Western Desert campaign

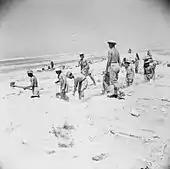

Gott, now a Lieutenant-General and commander of XIII Corps, appointed Major-General Hendrik Klopper to the command of the 2nd South African Division, to defend Tobruk. Along with two South African brigades, were the 201st Guards (Motorised) Brigade, 11th Indian Infantry Brigade, 32nd Army Tank Brigade and the 4th Anti-Aircraft Brigade. Tobruk had been besieged for nine months in 1941 but this time the Royal Navy could not guarantee the supply of the garrison and Auchinleck viewed Tobruk as expendable but expected that it could hold out for two months. On 21 June, 35,000 Eighth Army troops surrendered to Lieutenant-General Enea Navarini, the commander of XXI Corps. Auchinleck relieved Ritchie, took over the Eighth Army and stopped the Axis advance at El Alamein, from Alexandria; after the First Battle of El Alamein Auchinleck was also sacked.